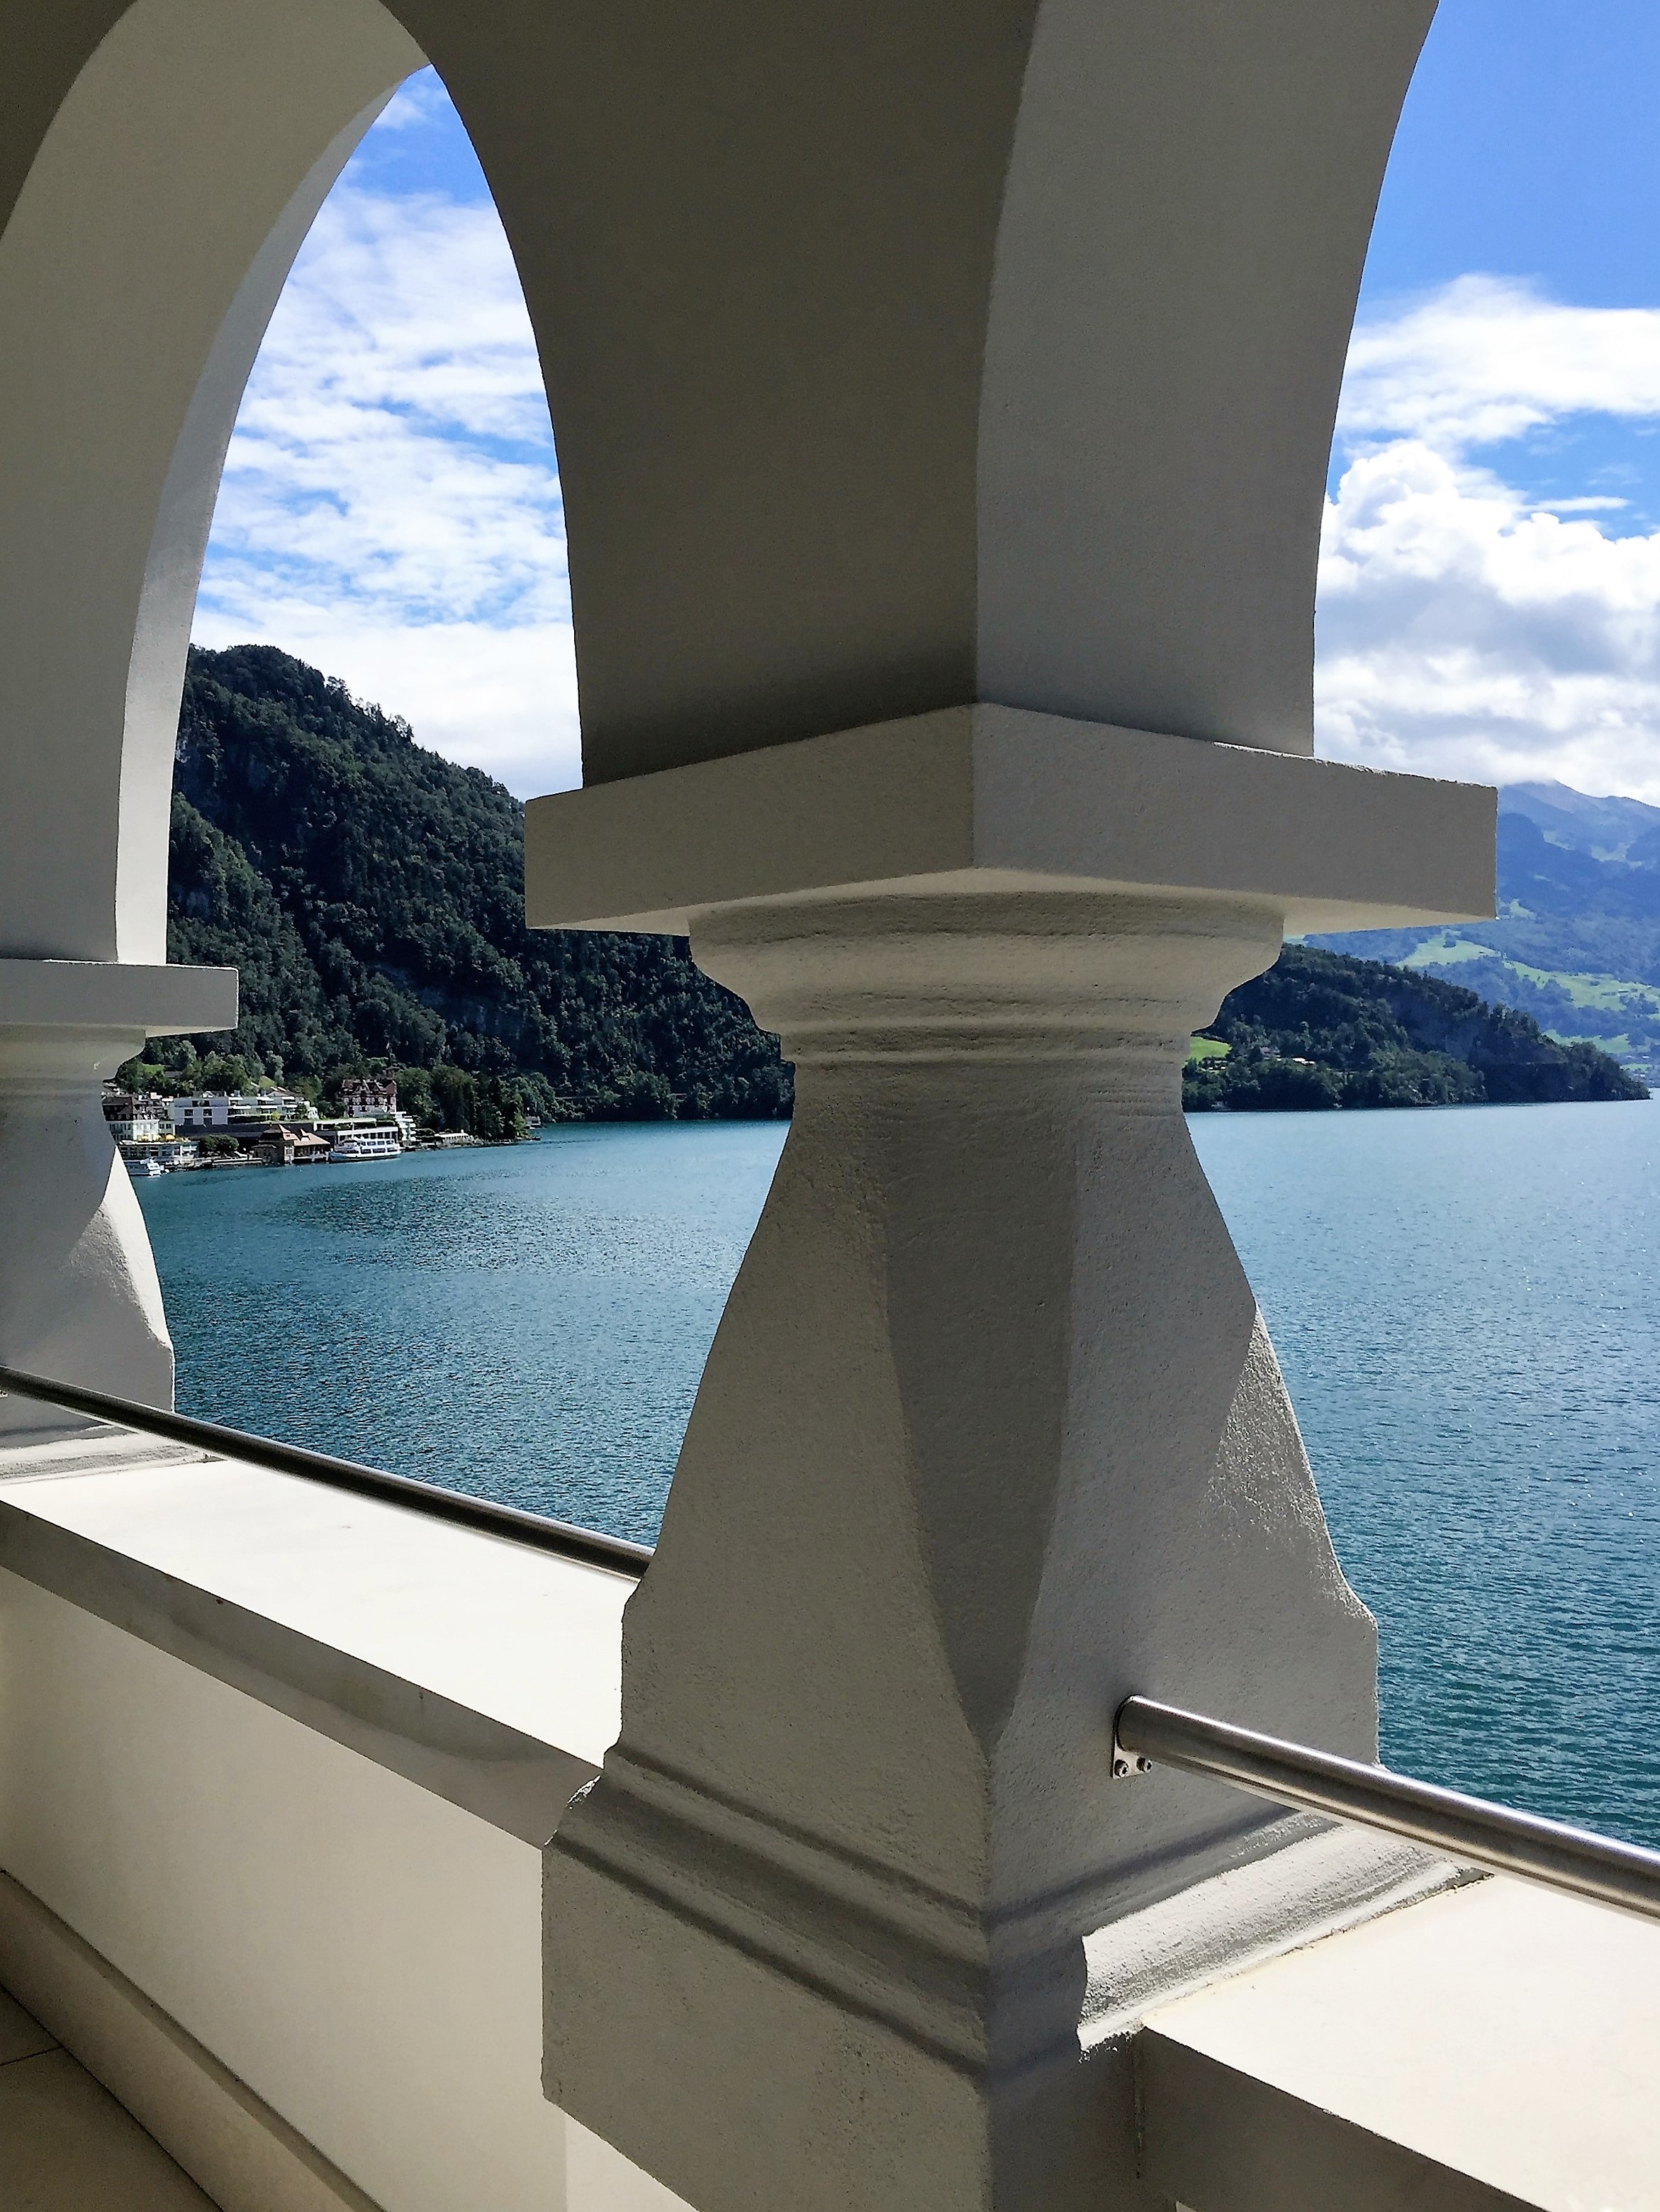
landscape, water, nature, architecture, lake, swim, arch, blue, sculpture, bank, mountains, switzerland, daylighting